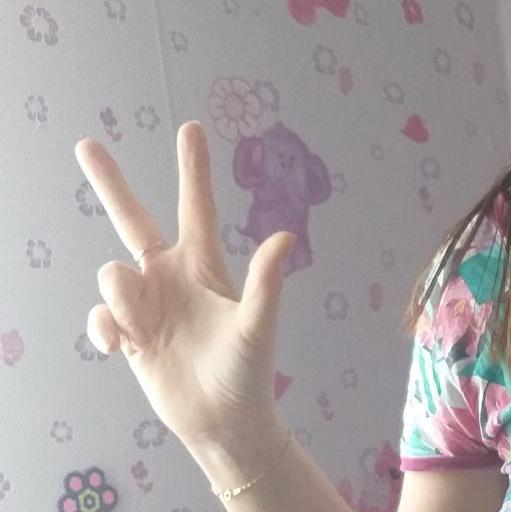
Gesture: three2